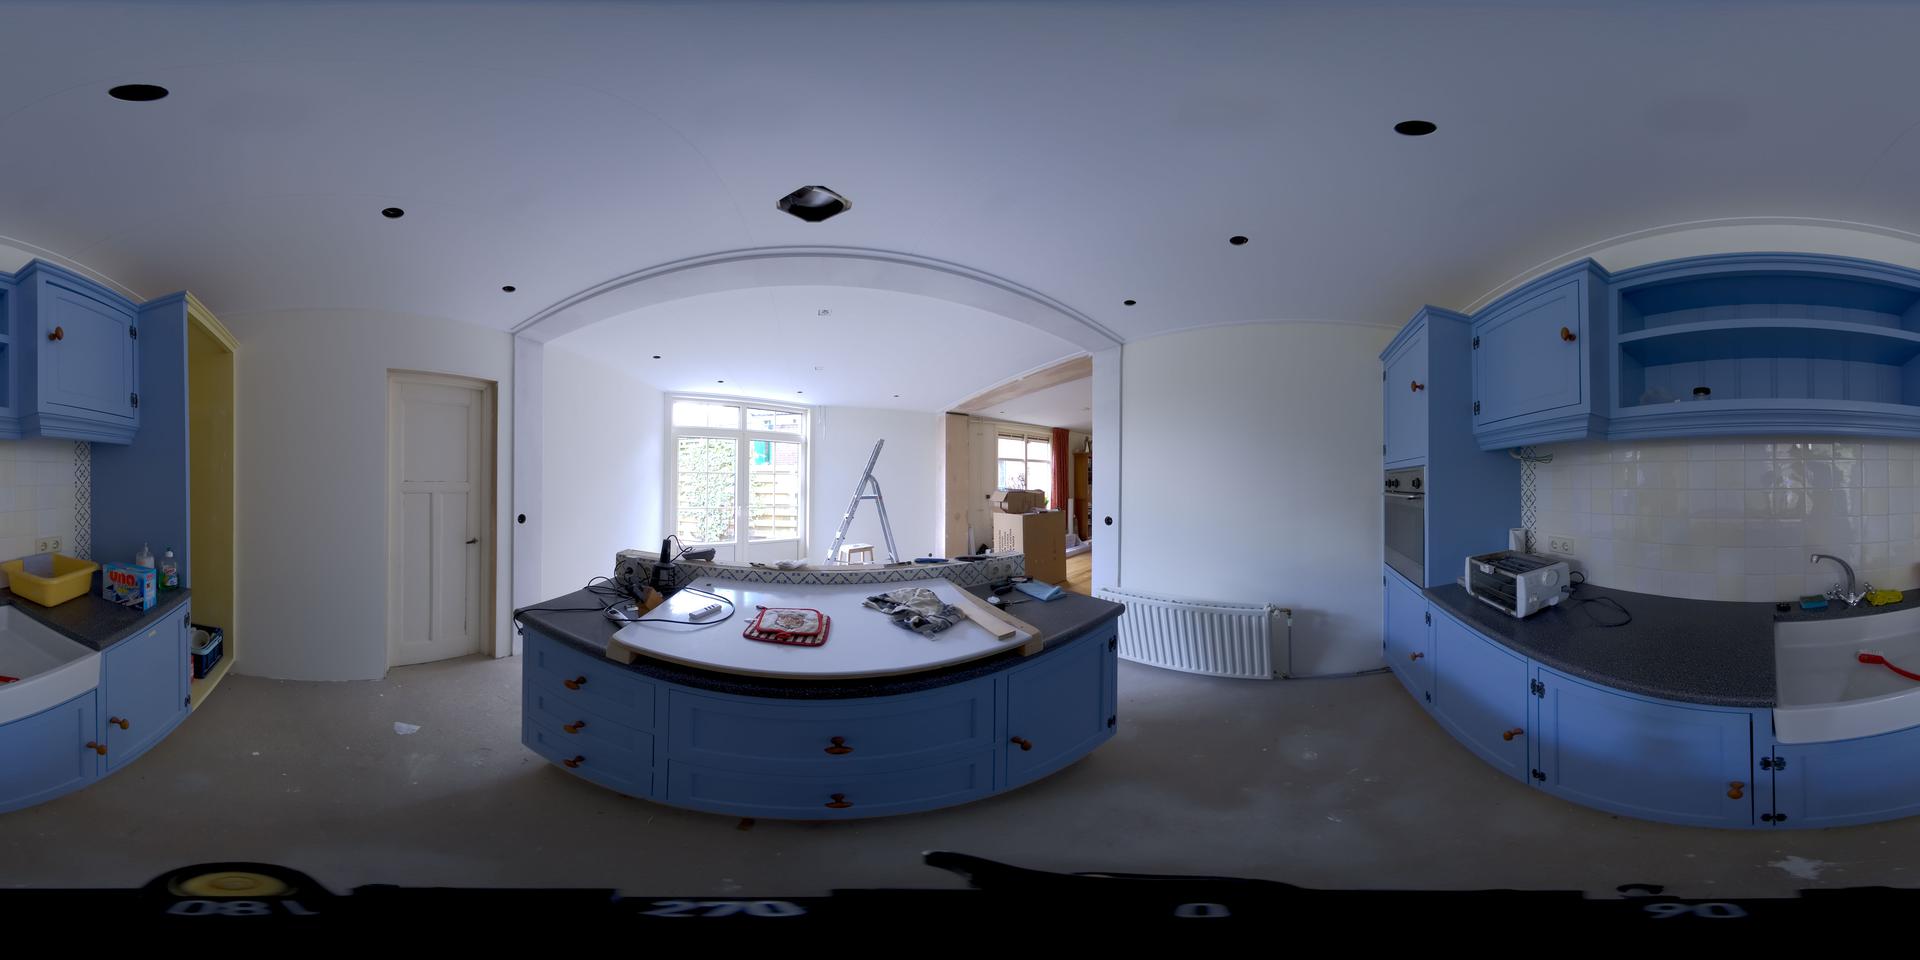
Referred object: the small silver oven on the counter

Referred object: turn slightly left to face the kitchen island

Referred object: the island opposite the ladder by the window